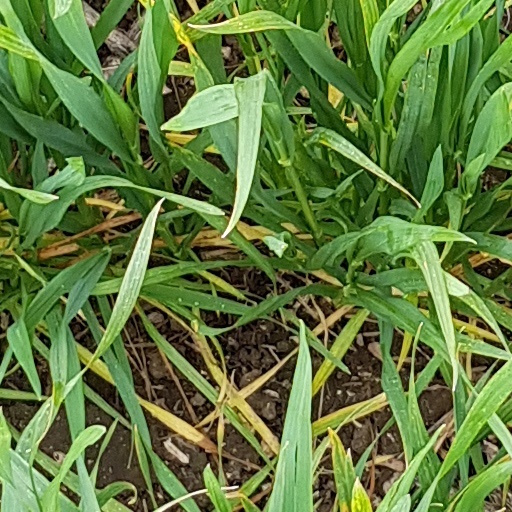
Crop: wheat